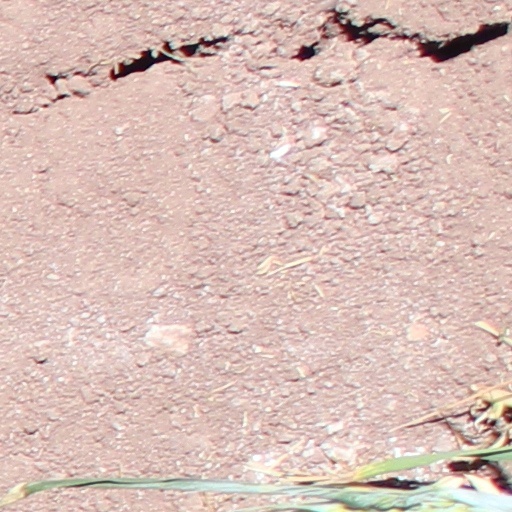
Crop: wheat